Hitachi

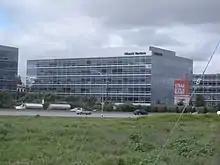
Hitachi Vantara headquarters in California, United States

In the 2008 fiscal year, Hitachi lost US$7.8 billion, the largest corporate loss in Japanese history up to that point. Since its zenith in the 1980s and 1990s, a number of departments had suffered a decline in efficiency. However, being one of the largest conglomerates in the world at the time, conflicts of interest existed across the company, making it difficult to implement fundamental solutions. These delays in essential reforms proved detrimental when facing the 2008 financial crisis and led to the record loss. This prompted Hitachi to restructure and sell a number of divisions and businesses under the leadership of Takashi Kawamura. From 2008 to 2018, Hitachi reduced the number of its listed group companies and consolidated subsidiaries in Japan from 22 to 4 and around 400 to 202, respectively, through restructuring and sell-offs. It plans to become a company specializing in IT and infrastructure maintenance in the near future.